Johnny Burnette

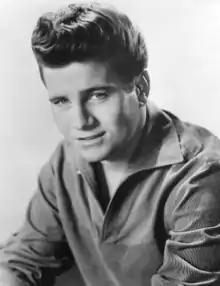
Burnette in 1964

John Joseph Burnette (March 25, 1934 – August 14, 1964) was an American singer and songwriter of rockabilly and pop music. In 1952, Johnny, his brother Dorsey Burnette, and their mutual friend Paul Burlison, formed the band that became known as the Rock and Roll Trio. His career was cut short on August 14, 1964, when he drowned following a boat accident, aged 30.